Favio Álvarez

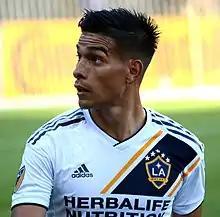
Álvarez with LA Galaxy in 2019

Favio Enrique Álvarez (born 23 January 1993) is an Argentine professional footballer who plays as an attacking midfielder for Bolivian Primera División club The Strongest.